Education in the Comoros

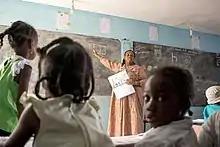
Teaching Shindzuwani on Anjouan

The Comoros has a university called the University of Comoros. Teacher training and other specialized courses are available at the M'Vouni School for Higher Education, in operation since 1981 at a site near Moroni. Few Comoran teachers study overseas, but the republic often cannot give its teachers all the training they need. Some international aid has been provided, however, to further teacher training in the islands themselves. For example, in 1987 the IDA extended credits worth US$7.9 million to train 3,000 primary and 350 secondary school teachers. In 1986 the government began opening technology training centers offering a three-year diploma program at the upper secondary level. The Ministry of National Education and Professional Training is responsible for education policy.